Louis I, Grand Duke of Hesse

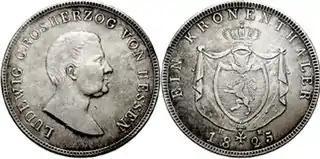
Kronenthaler of Louis, Grand Duke of Hesse and by Rhine, 1825.

Allied to Napoleon I of France, Louis was elevated to the title of a "Grand Duke of Hesse" in 1806 and joined the Confederation of the Rhine, leading to the dissolution of the Empire. At the Congress of Vienna in 1814/15, Louis had to give up his Westphalian territories, but was compensated with the district of Rheinhessen, with his capital Mainz on the left bank of the Rhine. Because of this addition, he amended his title to "Grand Duke of Hesse and by Rhine".